Aarhus (river)

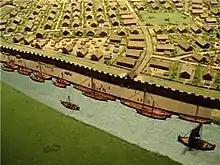
Aarhus River was important for the early development of Aarhus since the 8th century

Aarhus River has been important for the development of the city of Aarhus since its foundation in the early Viking Age, and archaeological and historical research suggests that it played a crucial role in the origins of the city.